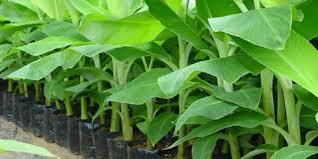
Safu ya miche midogo ya gesi, imepangwa kwenye mifuko nyeusi ya plastiki, miche inaonekana kuwa na afya njema, na ina majani makubwa ya kijani kibichi.